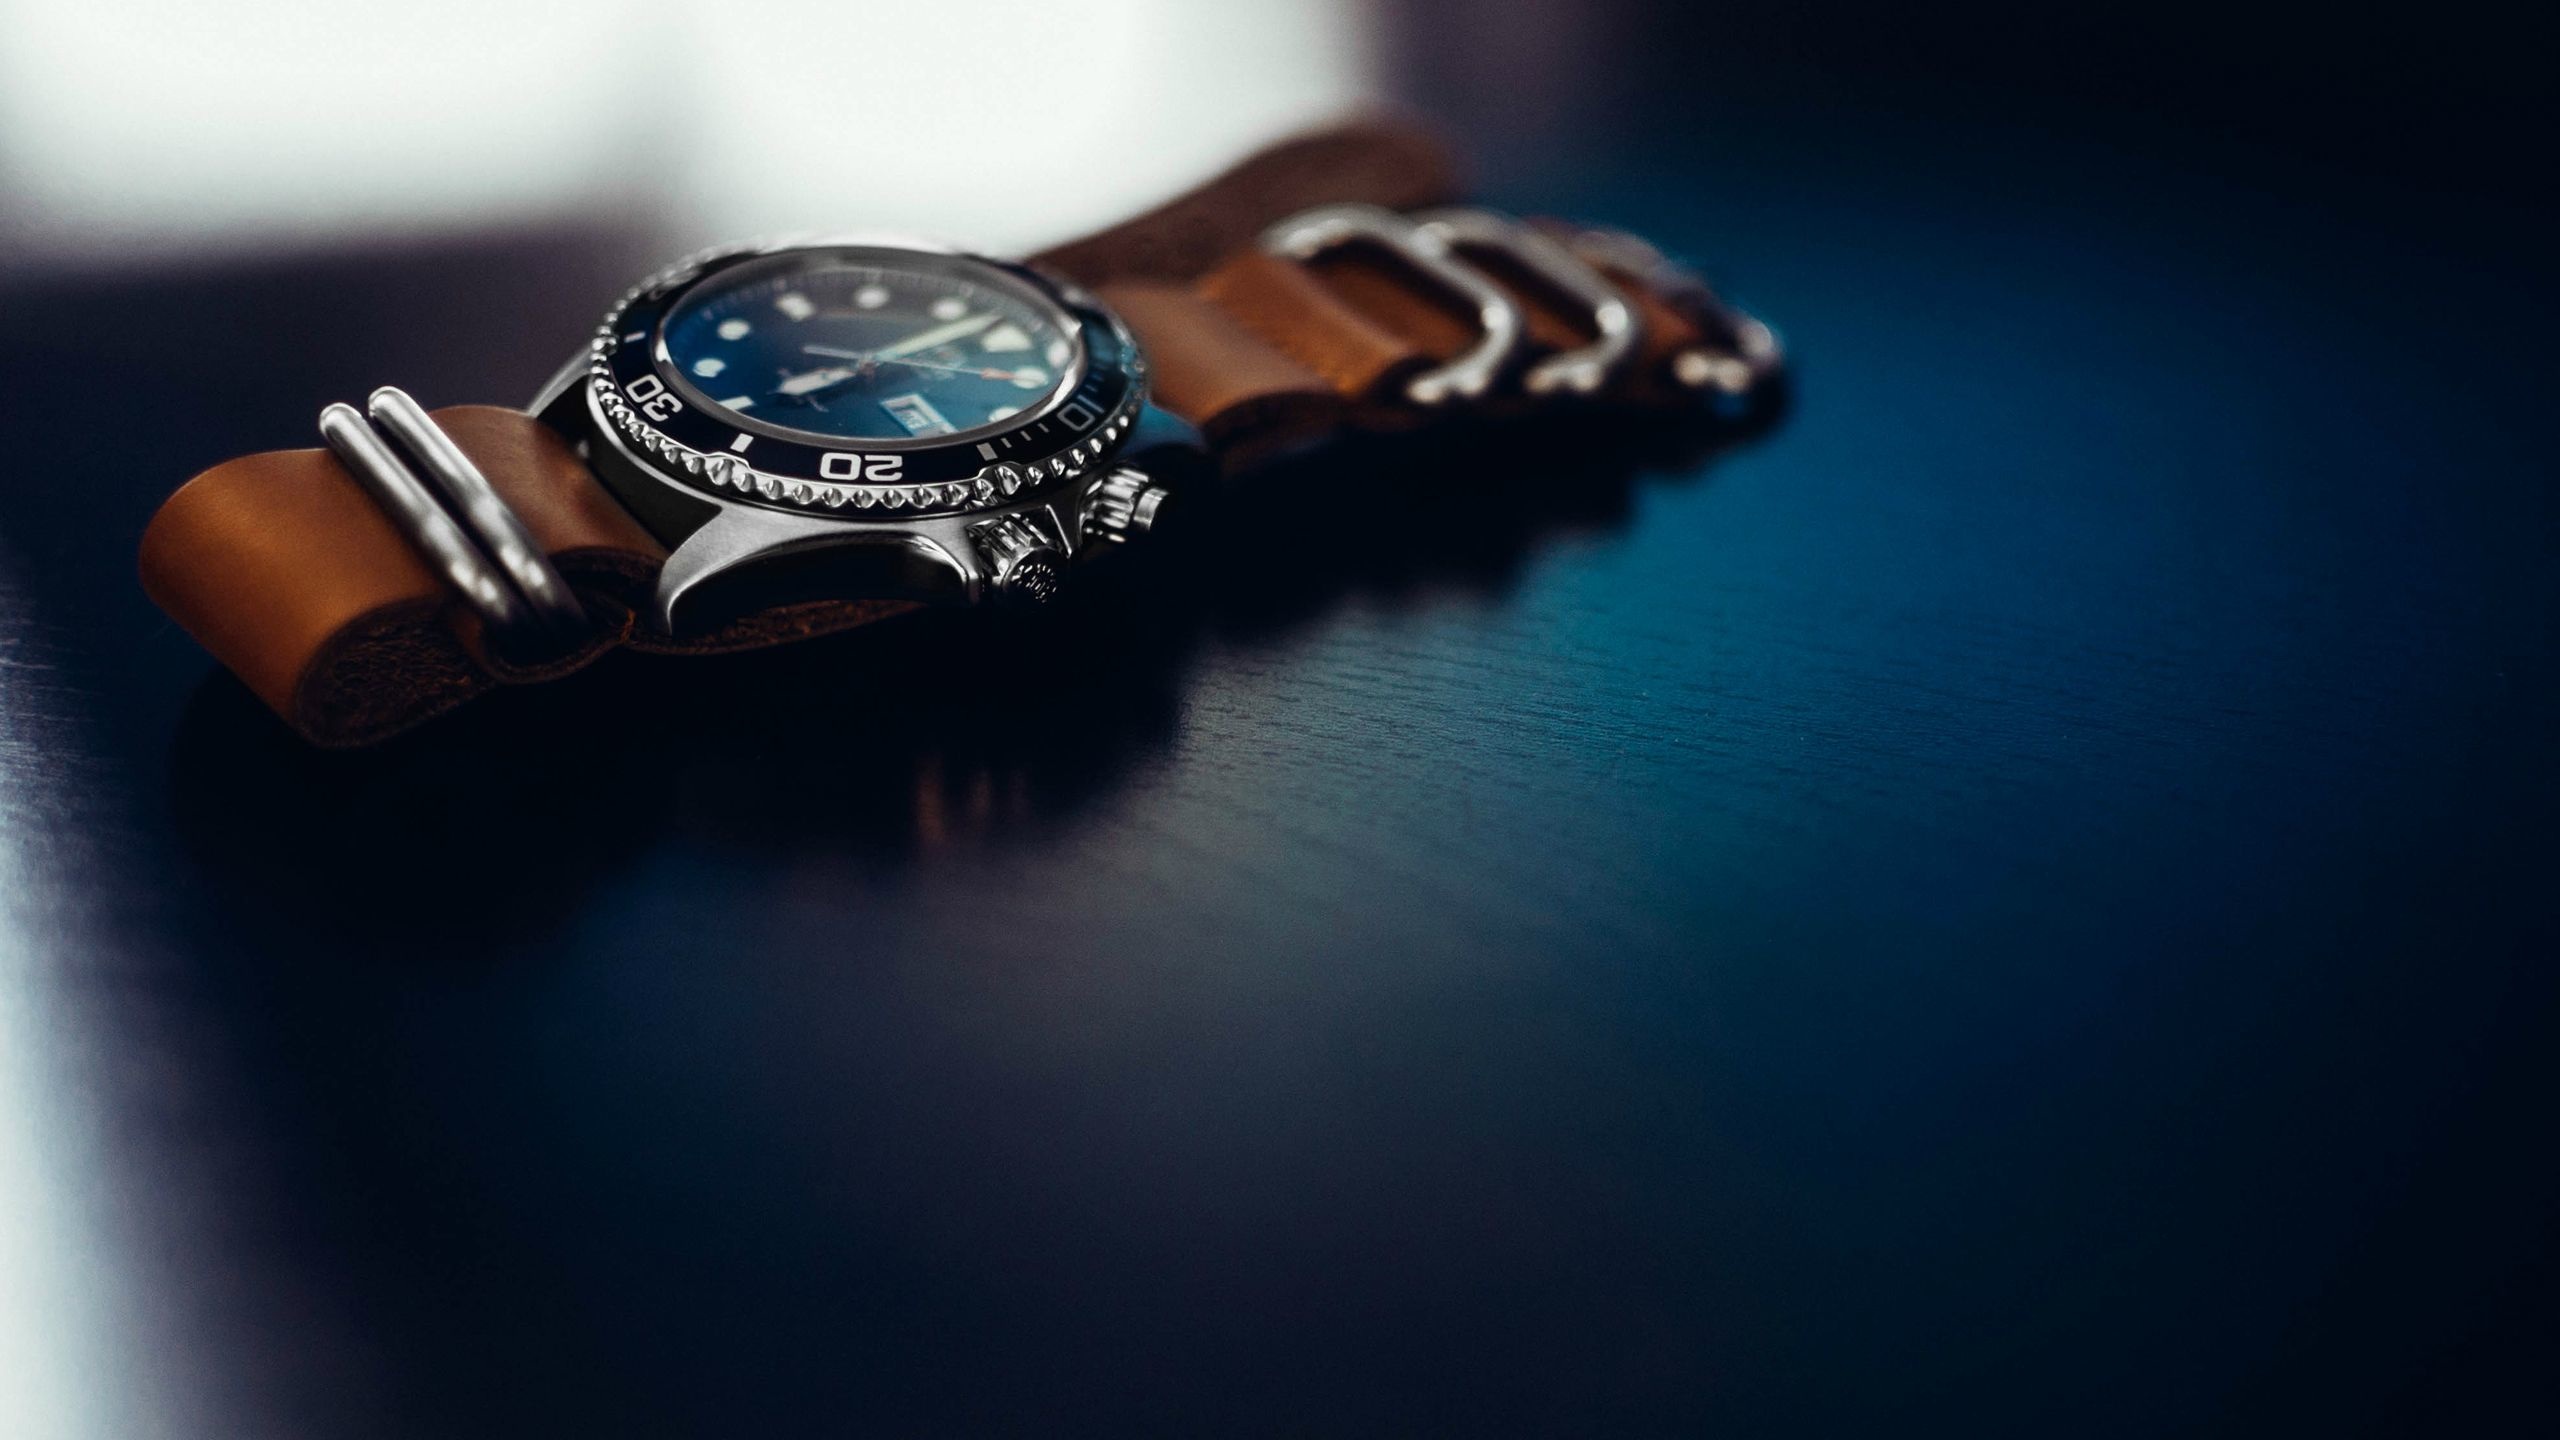
watch, hand, ring, finger, blue, jewellery, macro photography, computer wallpaper, fashion accessory